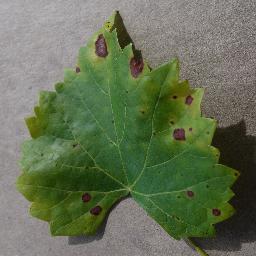
Label: Grape___Black_rot